Truman Track

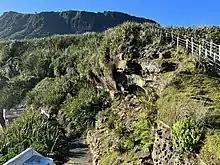
Beach access stairway after overhang removed

On 28 June 2021 two further sandstone blocks fell off the "remediated" overhang, so stairway access to the beach was closed off indefinitely and warning signs were installed. A geotechnical assessment after the rockfall found there was an unsupported one-tonne boulder poised above the track, and an increased chance of rockfall. Having been accused of a 'blast now, think later' mentality, DOC was then accused of being overly cautious for not removing the rock and restoring beach access. Others argued that the beach was intrinsically dangerous, with rogue waves and other dangerous cliffs and overhangs, and visitor infrastructure should be removed.